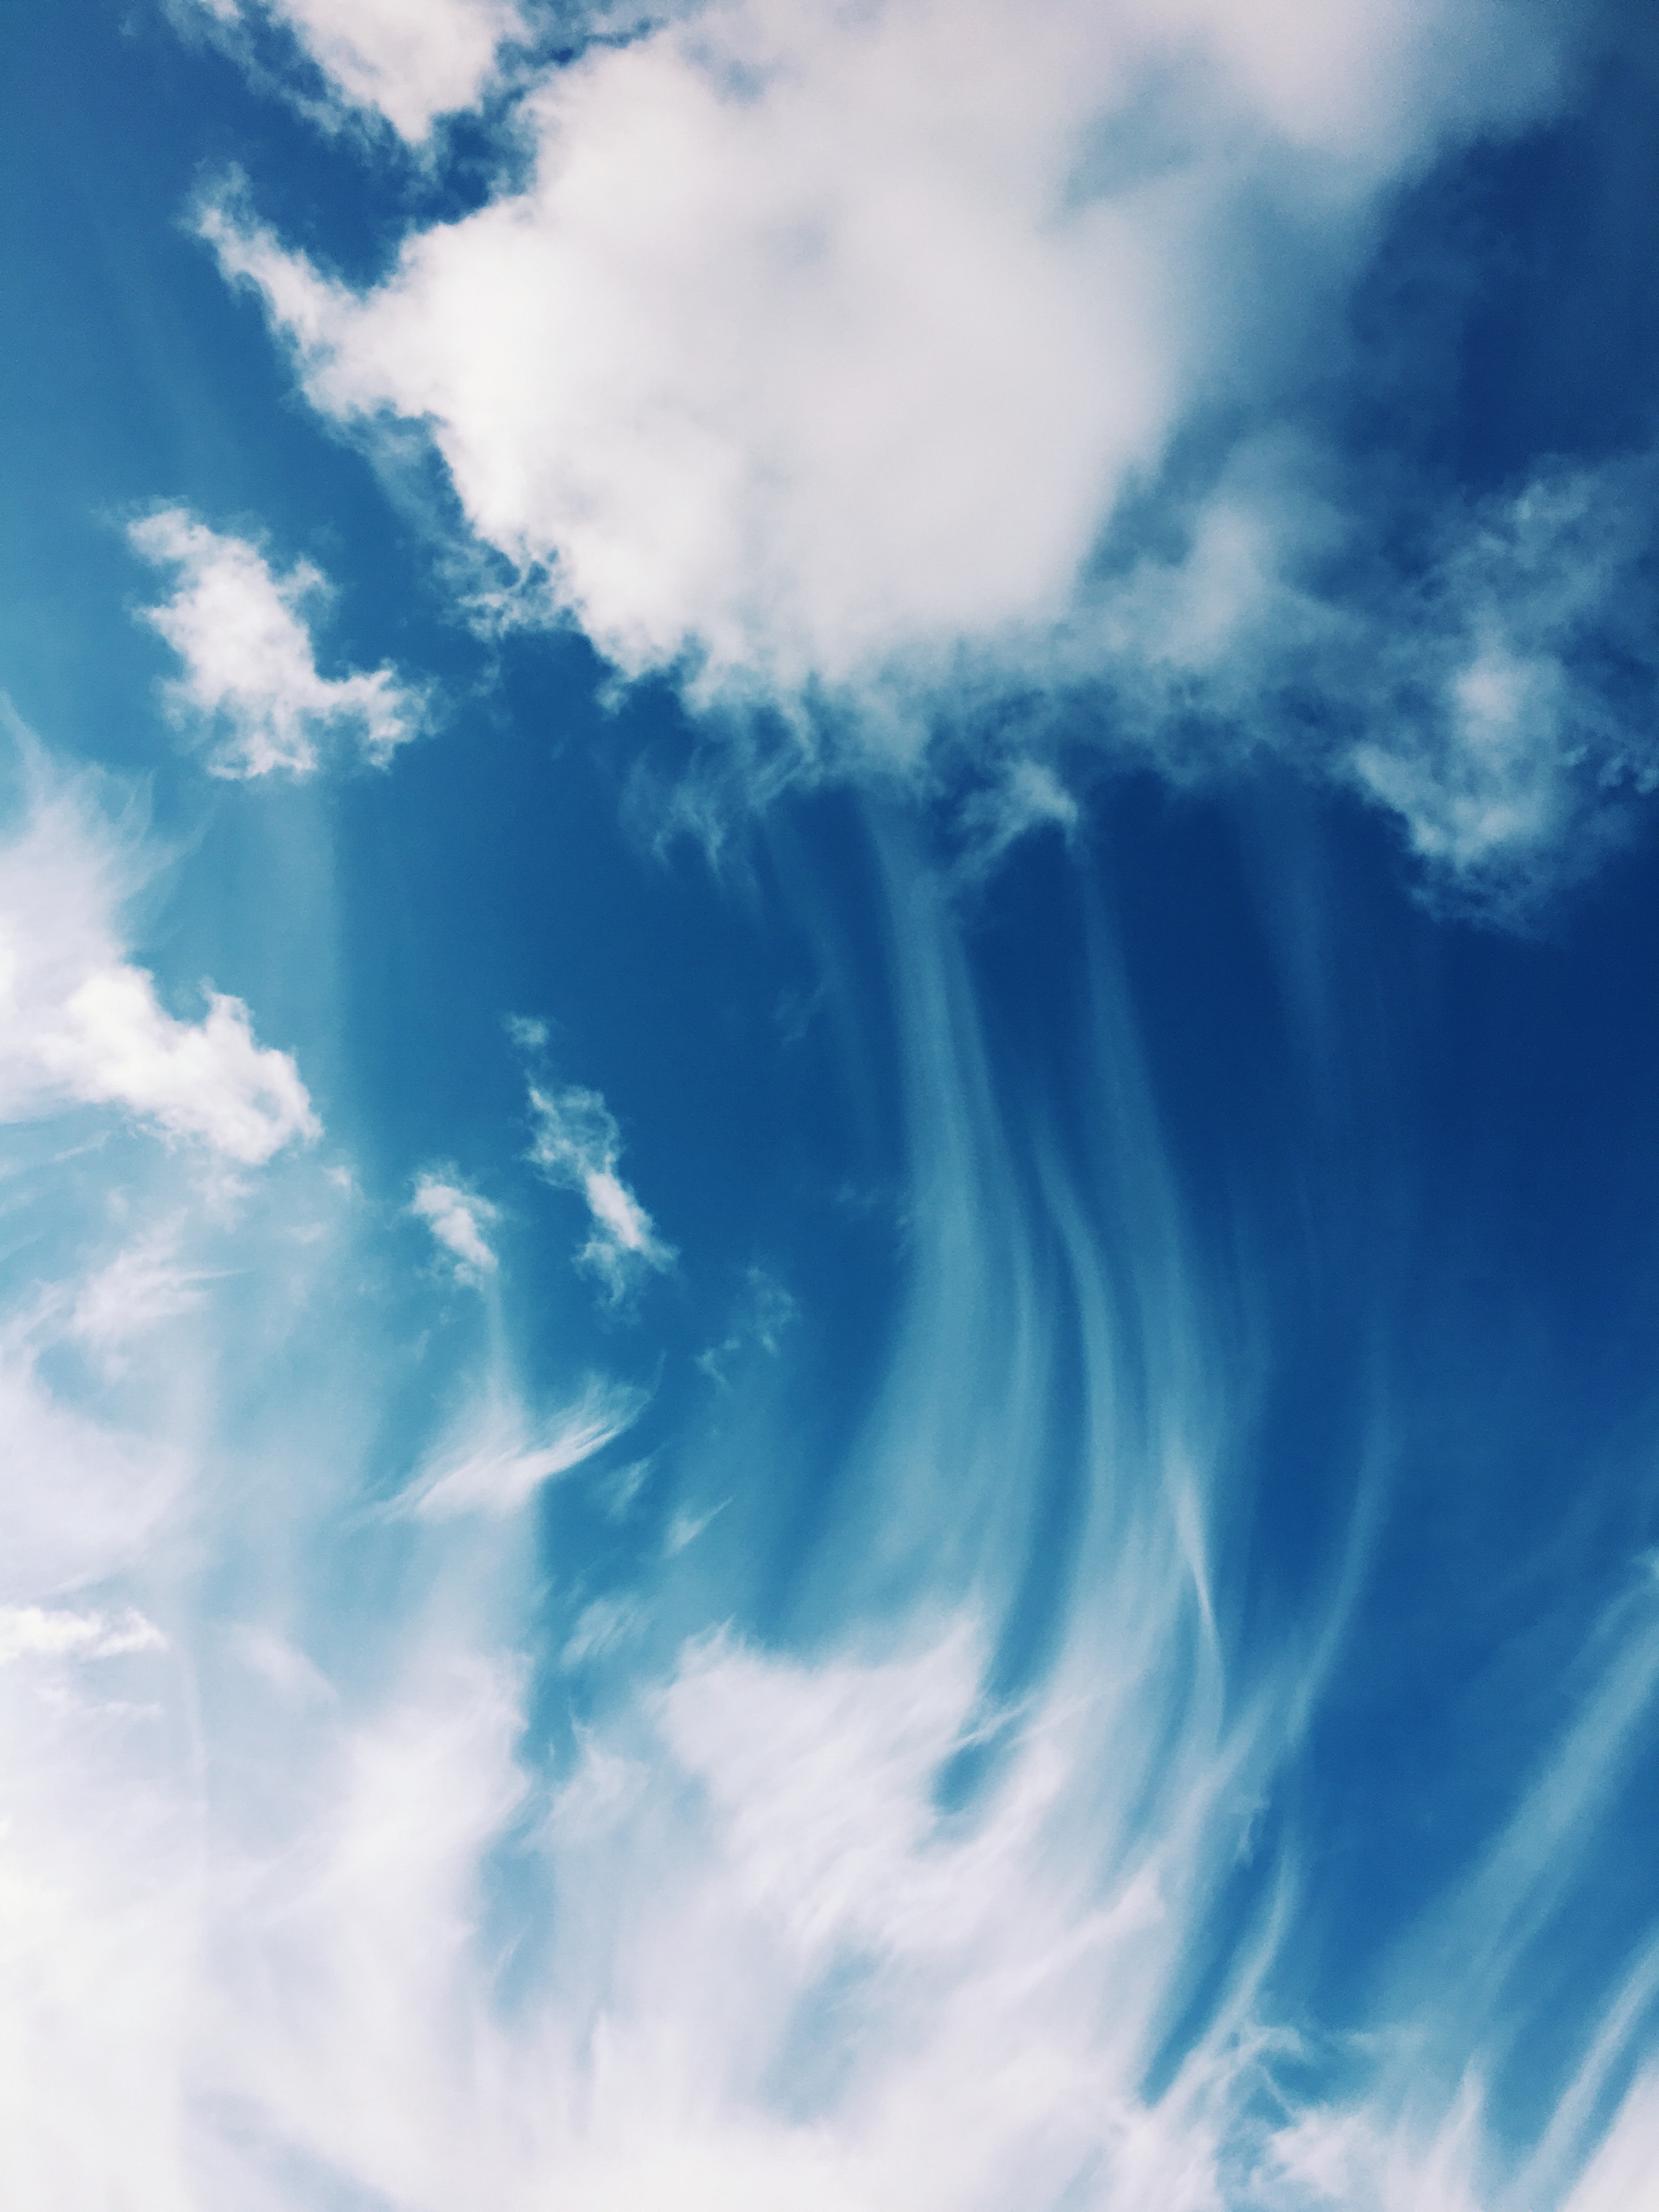
sky, cloud, blue, daytime, atmosphere, azure, cumulus, meteorological phenomenon, water, wind wave, calm, sunlight, electric blue, wind, wave, sea, world